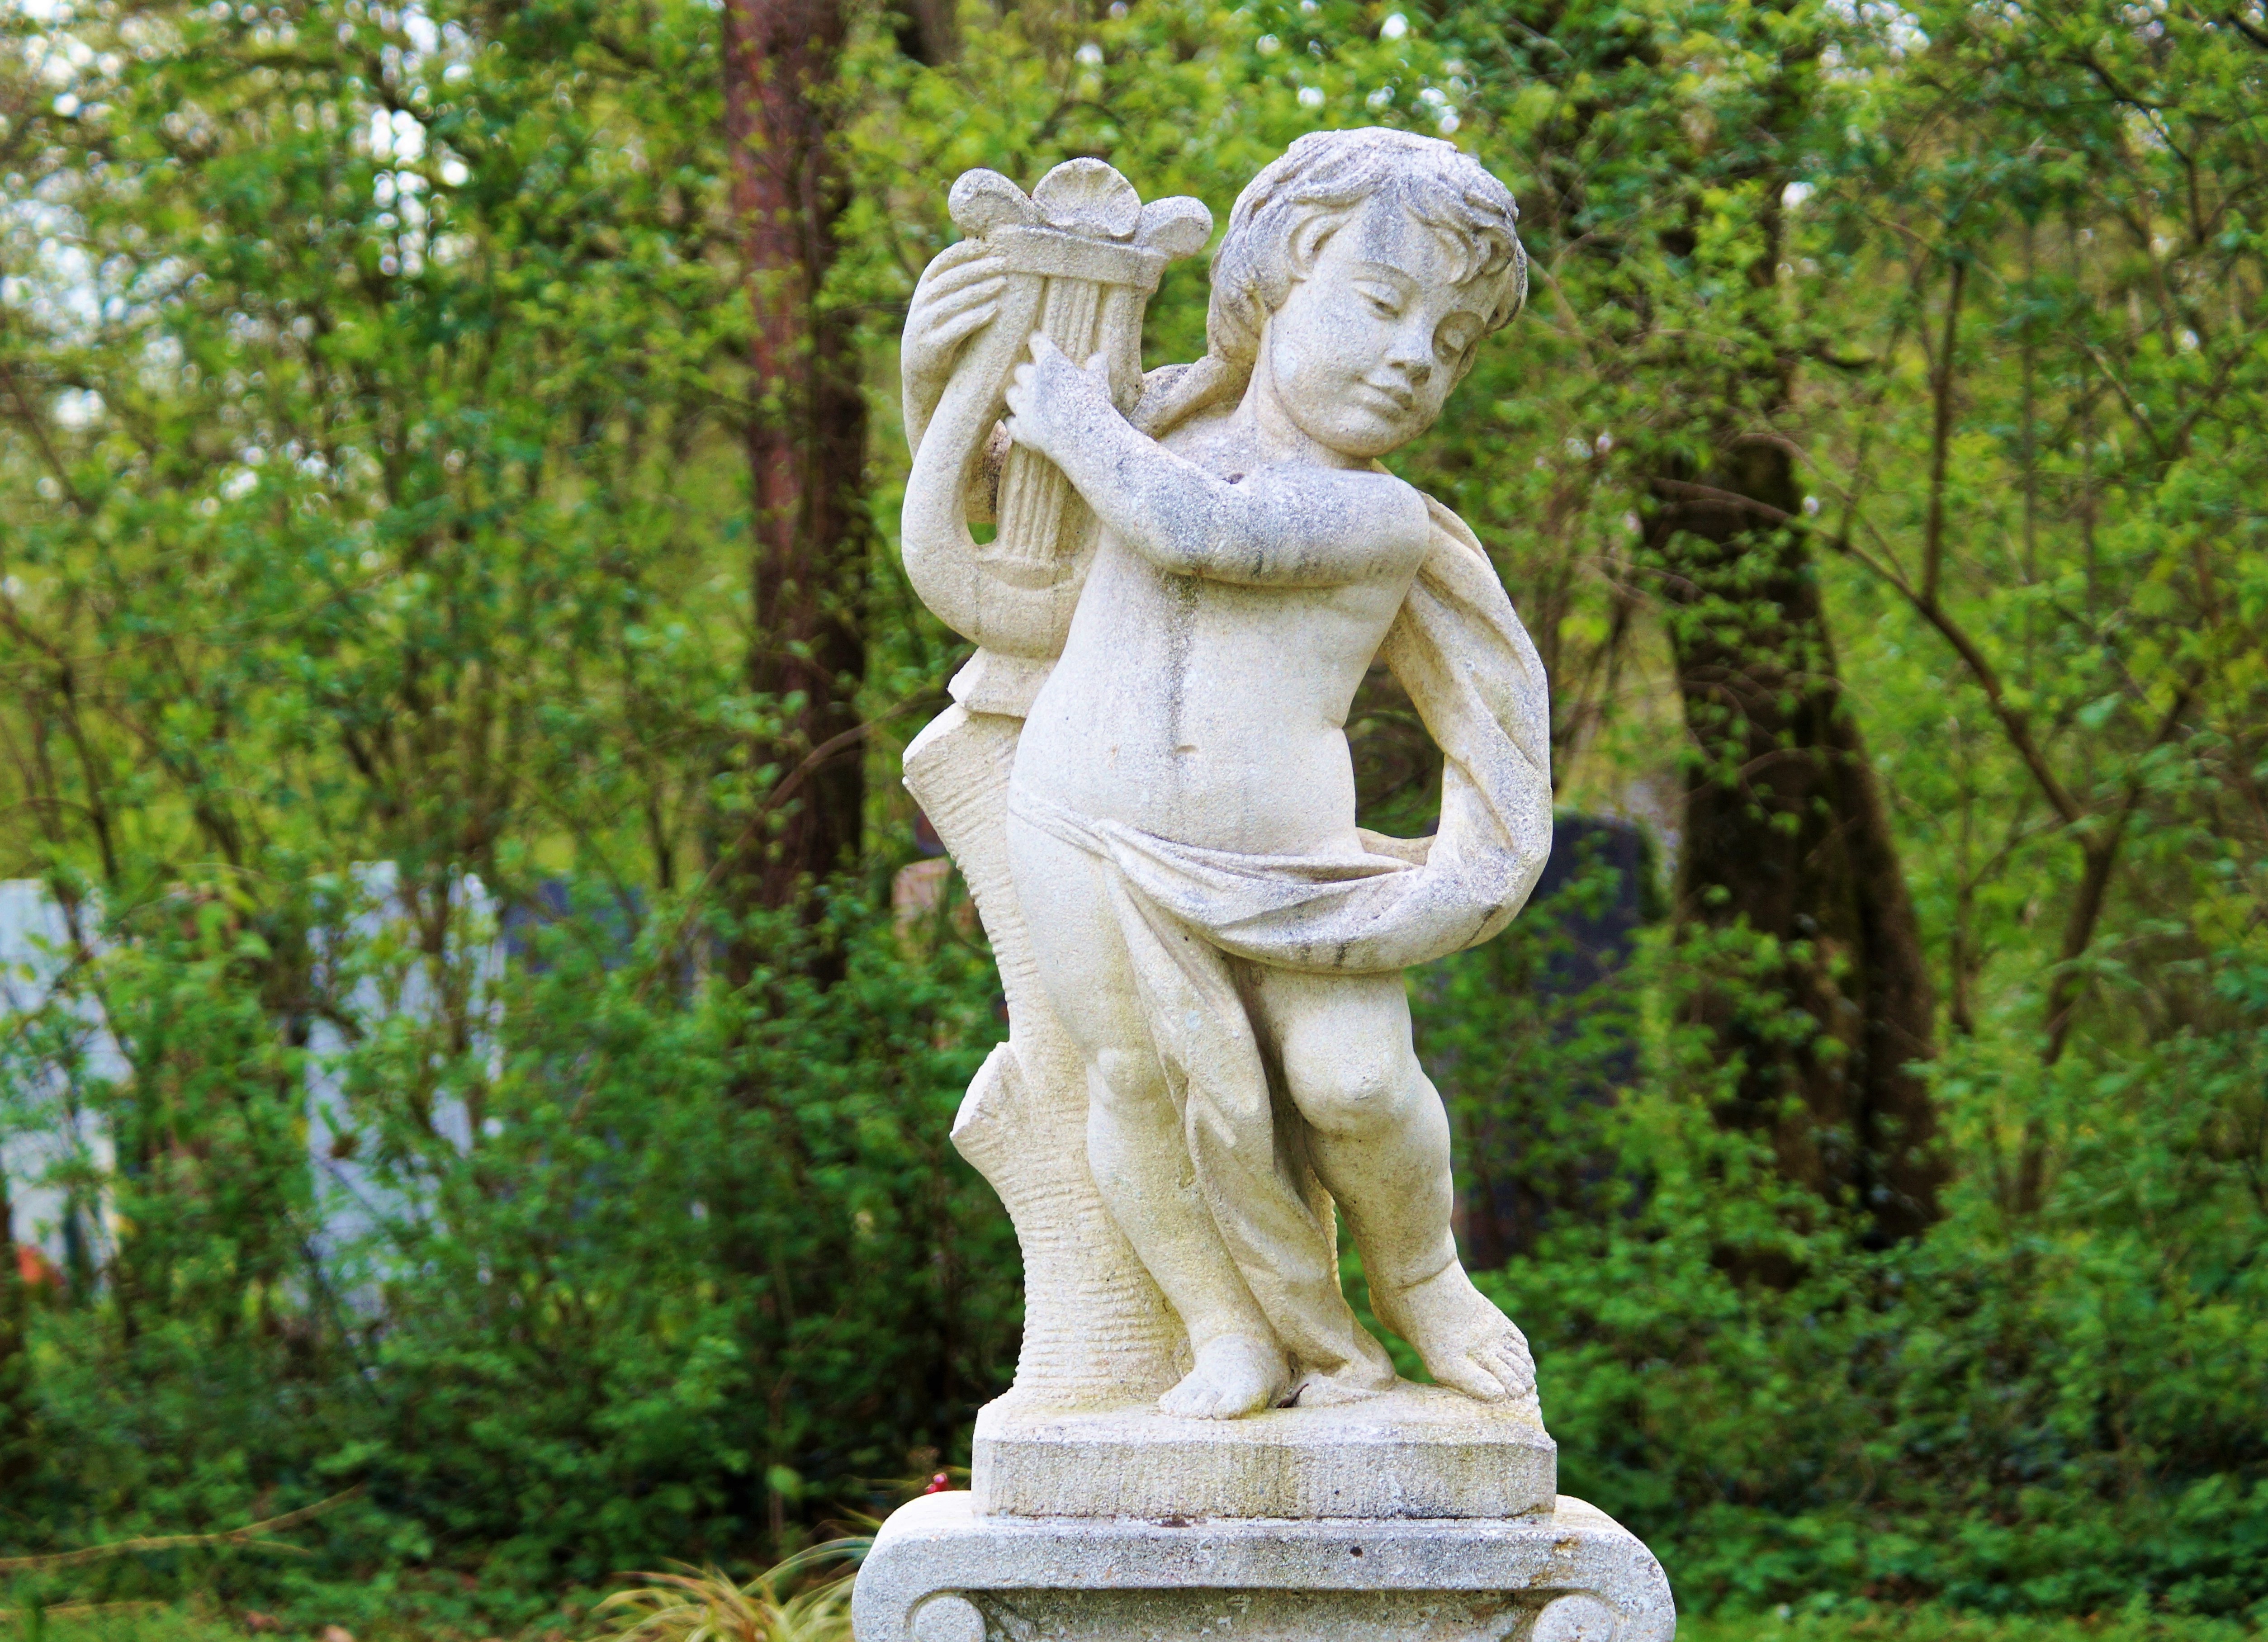
stone, monument, statue, artwork, sculpture, art, figure, carving, stony, stone figure, rock carving, stone sculpture, stone carving